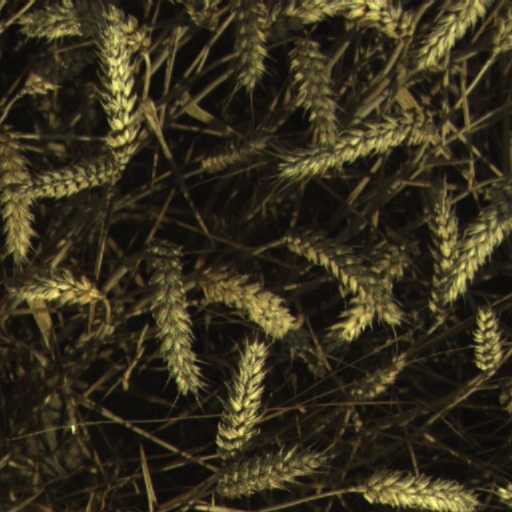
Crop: wheat